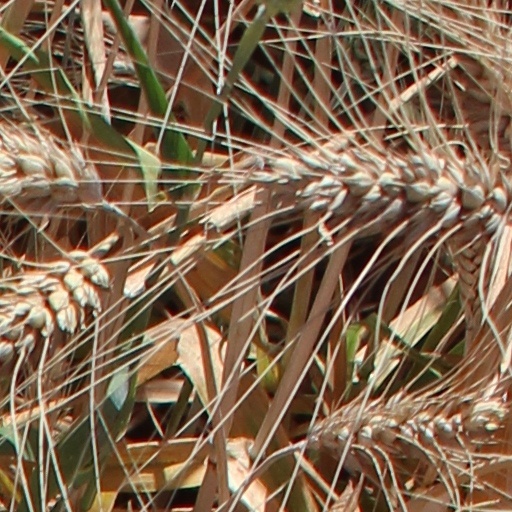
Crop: wheat